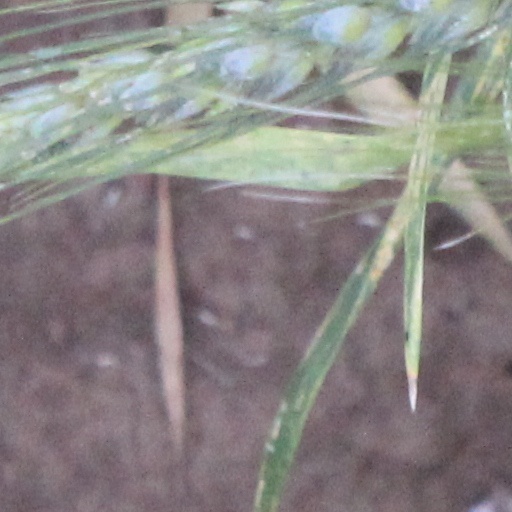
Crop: wheat